John Stark

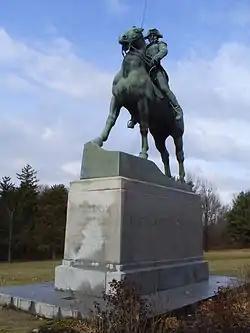
Statue at Stark Park in Manchester, New Hampshire

The Battles of Lexington and Concord on April 19, 1775, signaled the start of the American Revolutionary War, and Stark returned to military service. On April 23, 1775, Stark accepted a Colonelcy in the New Hampshire Militia and was given command of the 1st New Hampshire Regiment and James Reed of the 3rd New Hampshire Regiment, also outside of Boston. As soon as Stark could muster his men, he ferried and marched them south to Boston to support the blockaded rebels there. He made his headquarters in the confiscated Isaac Royall House in Medford, Massachusetts.